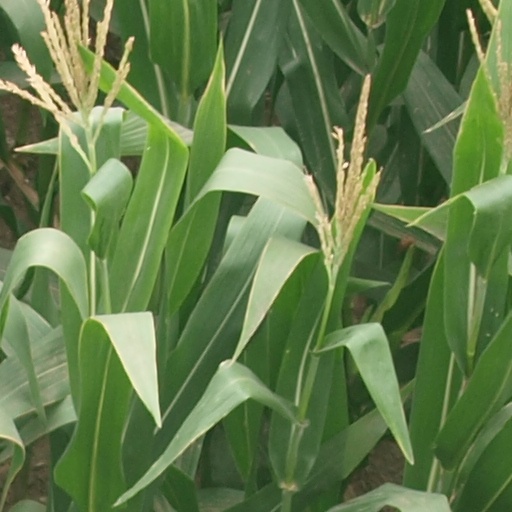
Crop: maize; corn